Actions against memorials in the United Kingdom during the George Floyd protests

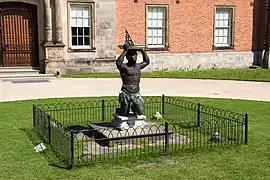
The ‘kneeling slave’ or 'blackamoor' holding a sundial on his head outside Dunham Massey Hall, which was moved to storage.

On 9 June the Mayor of London, Sadiq Khan, announced the formation of the Commission for Diversity in the Public Realm, which would conduct a review of the capital's public landmarks. The Labour politician Lord Adonis asked the Government to begin a public consultation on the statue of Robert Clive outside the Foreign and Commonwealth Office. That evening the statue of Robert Milligan, a merchant and slave trader, outside the Museum of London Docklands was removed by the local authority and the Canal & River Trust.